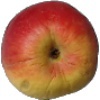
Label: Apple Red Yellow 1